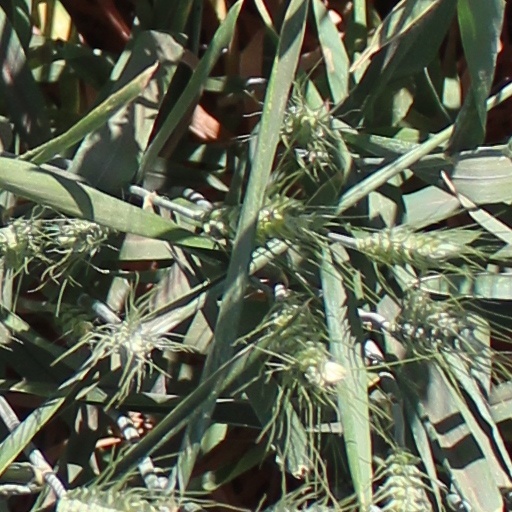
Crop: wheat